Occupy ICE

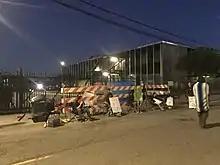
Protesters block the entrance of the Detroit ICE Field Office on June 25, 2018

The protests began in Portland, Oregon, on June 17, 2018, under the moniker OccupyICEPDX after a rally against Donald Trump's "Zero Tolerance Policy" grew into a vigil and occupation which resulted in an ICE detention center there being closed indefinitely. Protests have taken place at ICE headquarters in New York, and at facilities in Los Angeles, Chicago, Detroit, Louisville, Washington state, and Utah.